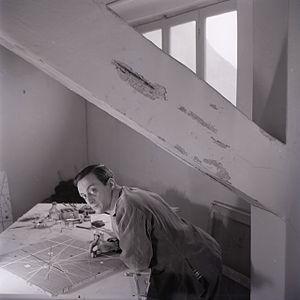
Le Movimento per l'arte concreta ou MAC, est un mouvement artistique fondé à Milan en 1948 par Atanasio Soldati, Gillo Dorfles, Bruno Munari et Gianni Monnet, dans le but de promouvoir l'art non-figuratif et en particulier un type d'abstraction géométrique, sans référence au monde extérieur. Le nom du mouvement retourne à un sens du mot « concret » introduit dans les années 1930 par Van Doesburg et Kandinsky. Ce sens est alors opposé, en plus de la figuration, à l'abstraction dite « lyrique ». Préfigurée dès les années 1930 par des artistes tels que Reggiani, Soldati, Melotti, Radice, Rho ou Veronesi, cette tendance joue dans l'Italie d'après-guerre un rôle analogue à Abstraction-Création et Cercle et Carré.